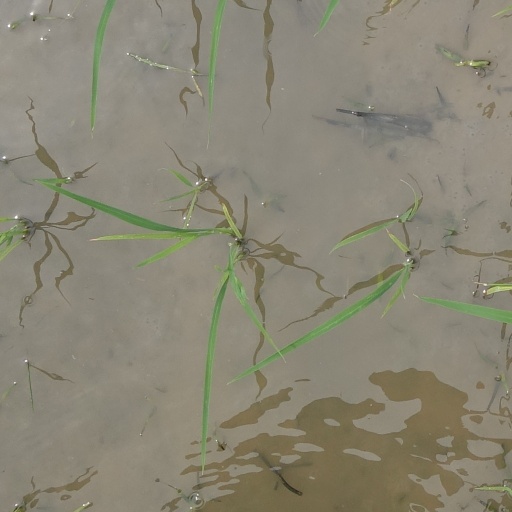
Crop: rice